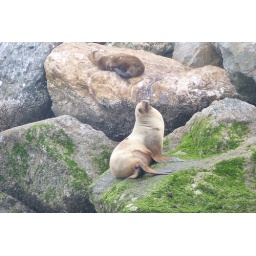
Seals on rocks. We were on a glass bottom boat cruising around Monterey.